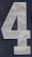
Number: 4